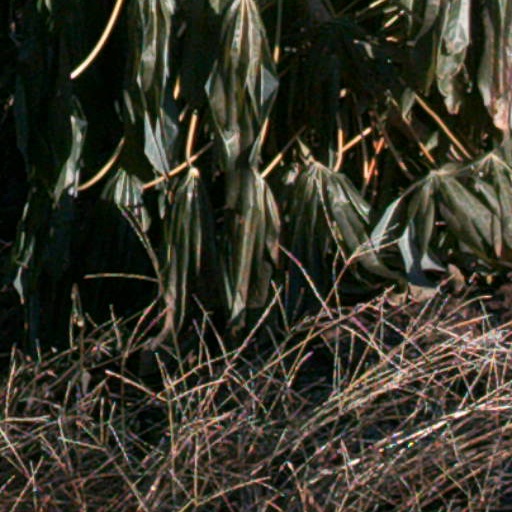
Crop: cassava